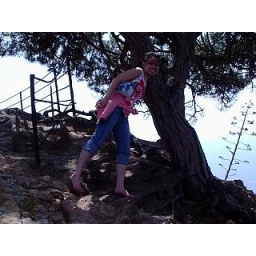
Lovely meeh! at the top of the hill near the old historical castle at Costa Brava, Spain 2005.